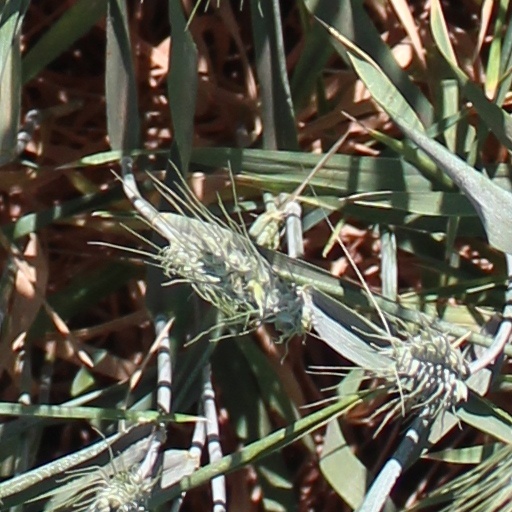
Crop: wheat